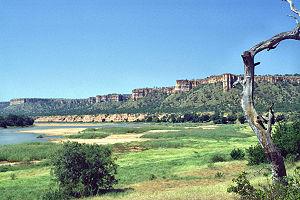
Le parc national Gonarezhou est un parc national situé au sud-est du Zimbabwe. Il est situé proche de la province de Masvingo, au sud de Chimanimani, une ville du district de Chimanimani, dans la province de Manicaland, à la frontière du Mozambique. L'extrémité nord-est du parc est située dans les forêts du Zambèze et de Mopane, et le sud-ouest se situe dans l' écorégion de Bushveld en Afrique australe.
Le Zimbabwe, en forme longue la République du Zimbabwe, est un pays situé en Afrique australe. Enclavé entre les fleuves Zambèze et Limpopo, le pays est entouré au sud par l'Afrique du Sud, le Botswana à l'ouest, le Mozambique à l'est et la Zambie au nord. La capitale, Harare, est située dans le nord-est et possède le statut de ville-province. Y résident 1,6 million d'habitants, 2,8 millions avec l'aire urbaine, sur les 14,2 millions que compte le pays, qui possède seize langues officielles dont l'anglais, le shona et le ndébélé comme langues principales. La monnaie était le dollar zimbabwéen jusqu'à son remplacement par le dollar américain et d'autres monnaies à la suite de la crise d'hyperinflation en 2009.